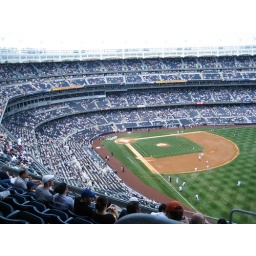
The view to home plate from my seat, at New Yankee Stadium in the Bronx, 06/19/10.